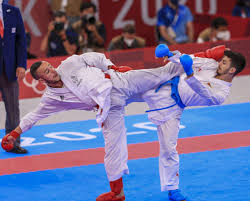
Waaw nataal bii nag maa ngi ci gis ñaari armaasiyõ yu taxaw di xeex ak benn trait bu bula ak ñoom seen.